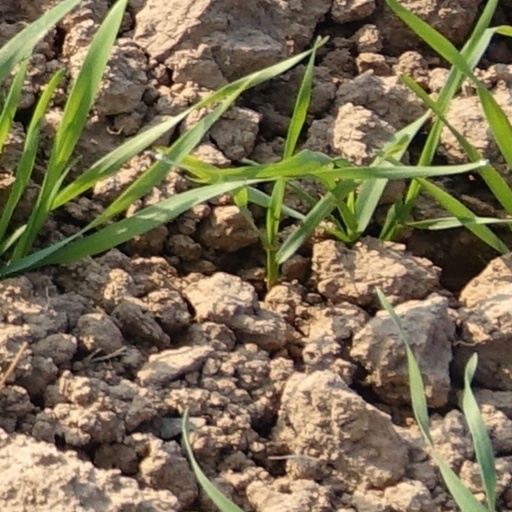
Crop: wheat